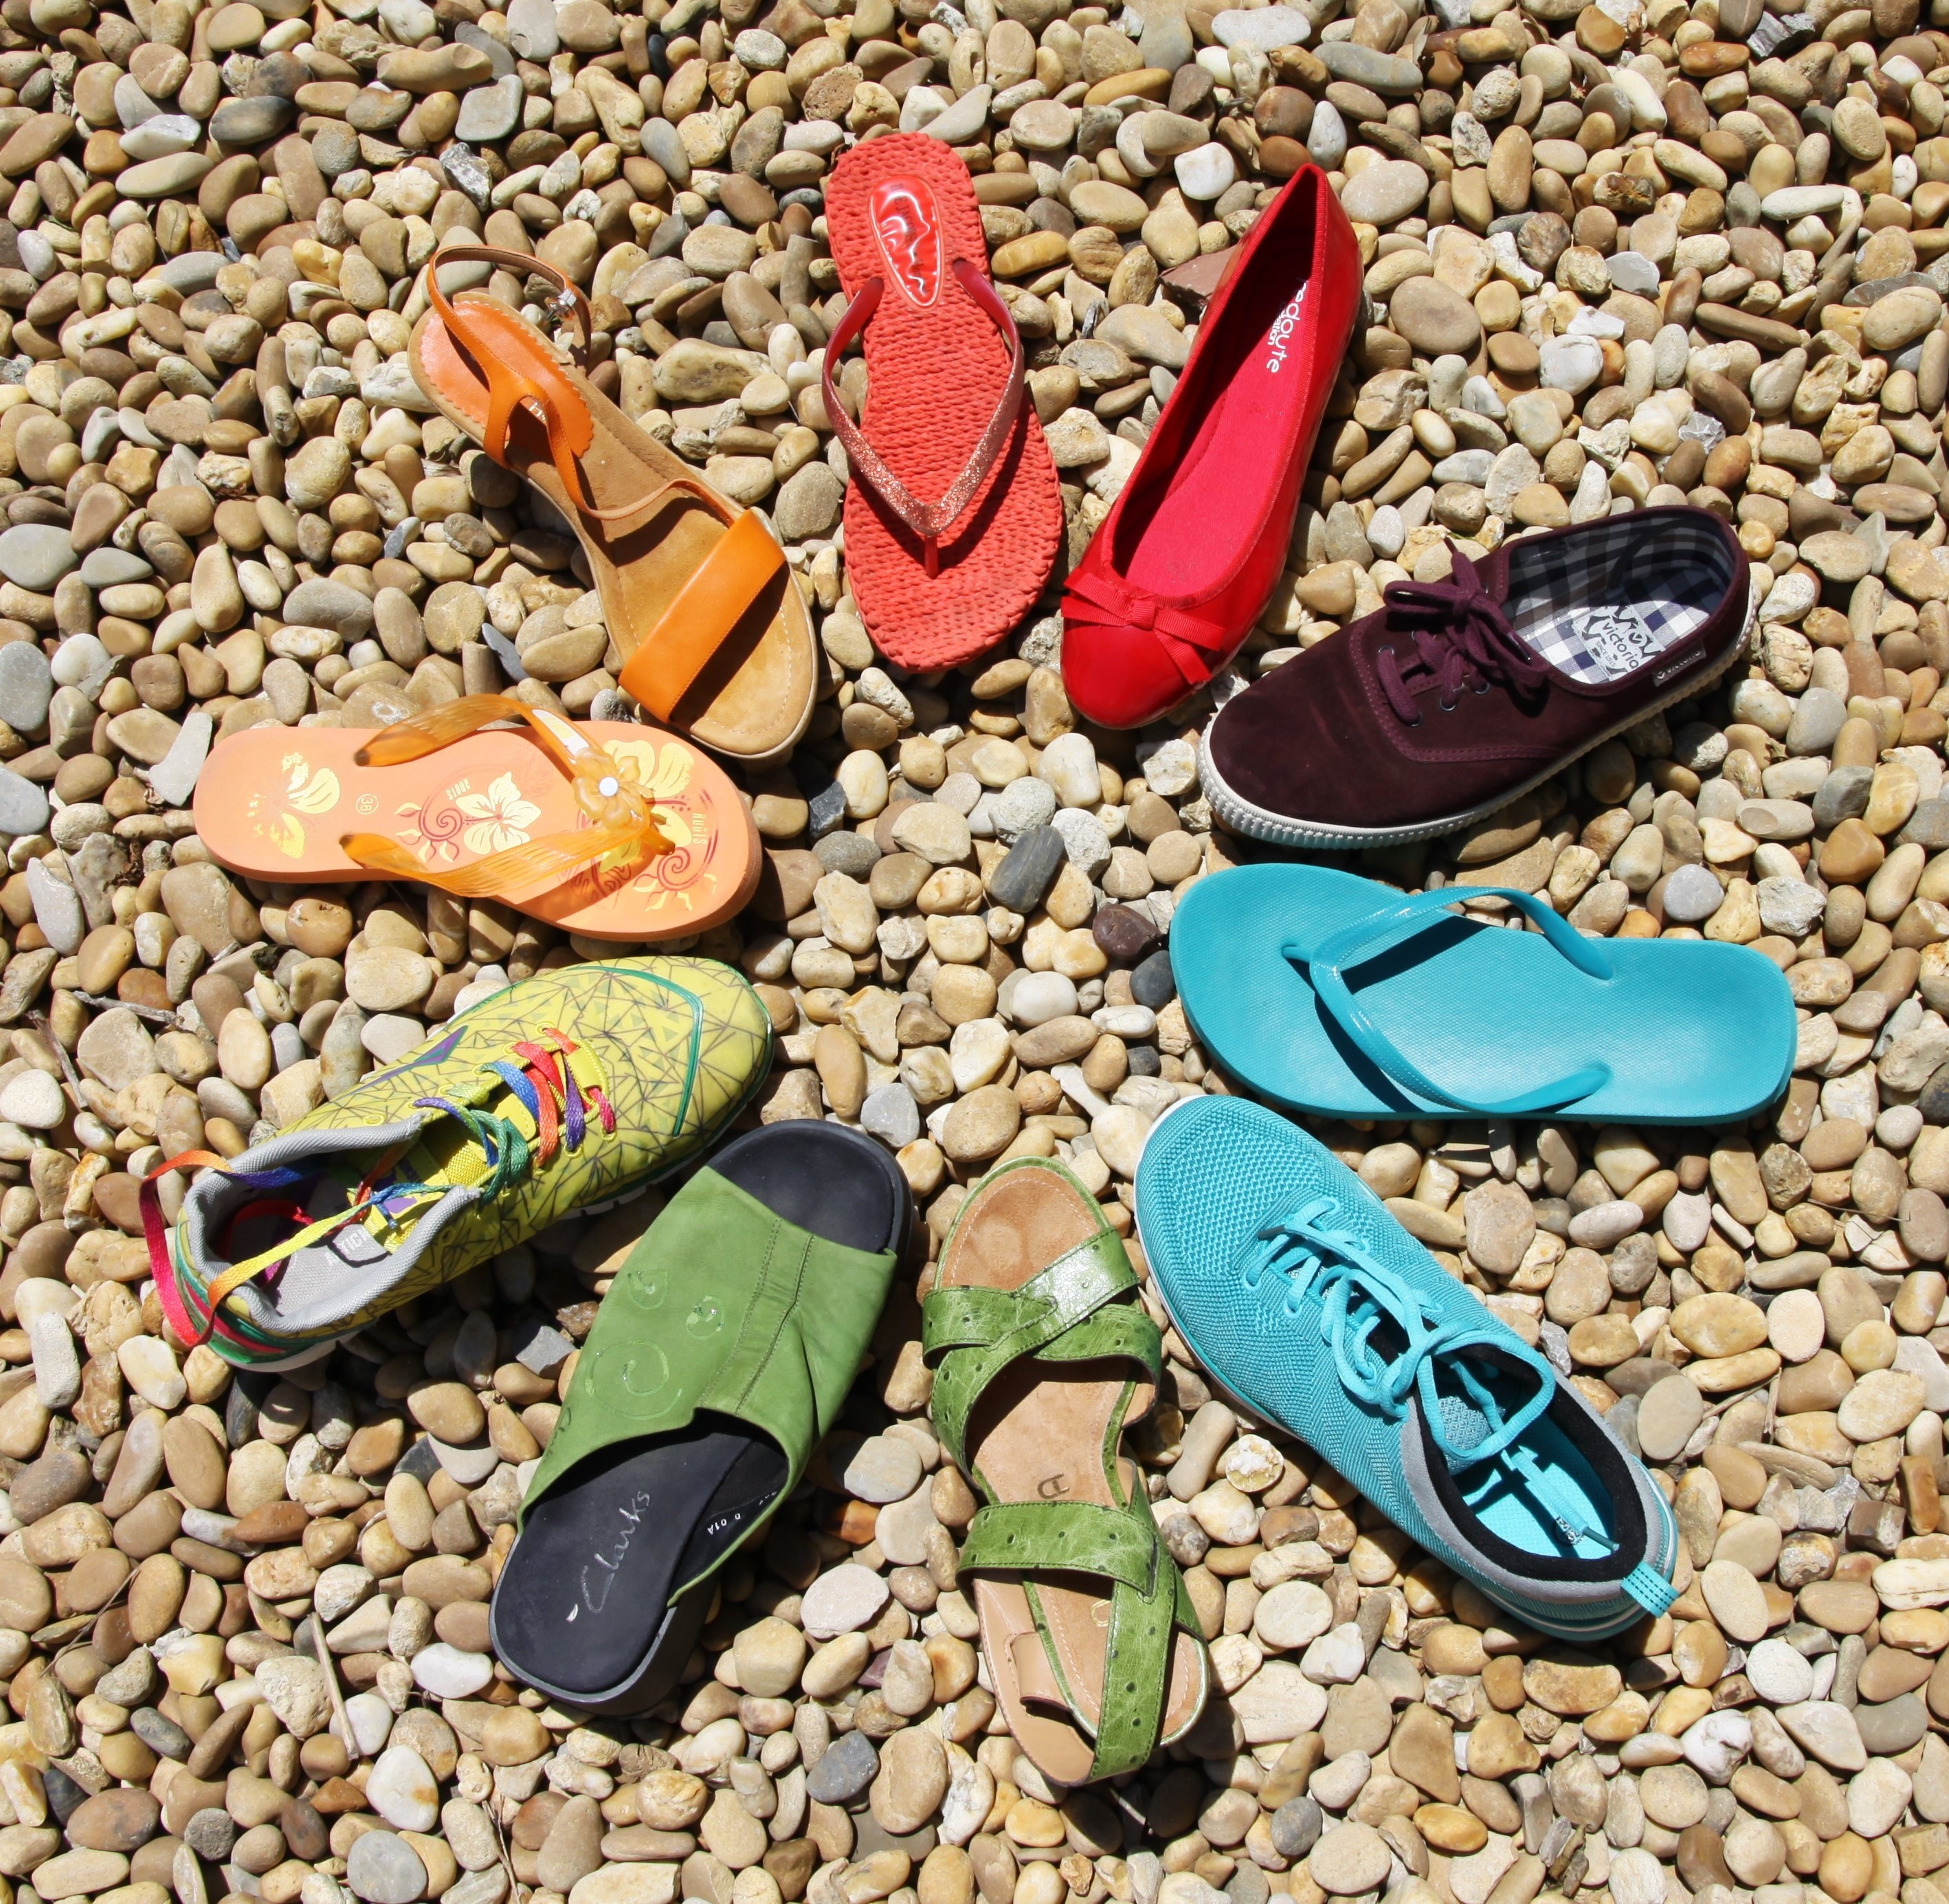
shoe, group, people, purple, summer, love, orange, food, green, red, symbol, human, blue, colorful, yellow, together, variety, circle, cheerful, colour, shoes, stones, rainbow, palette, happy, humanity, footwear, diversity, joy, spectrum, icon, joyful, multicolor, togetherness, equality, pride, lgbt, mixture, wellness, walk in my shoes, different shoes